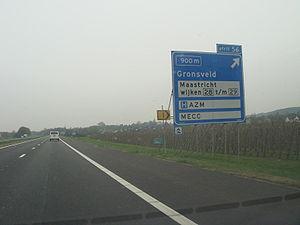
L'autoroute néerlandaise A2 à la sortie pour Gronsveld
L'autoroute néerlandaise A2 est une autoroute des Pays-Bas.